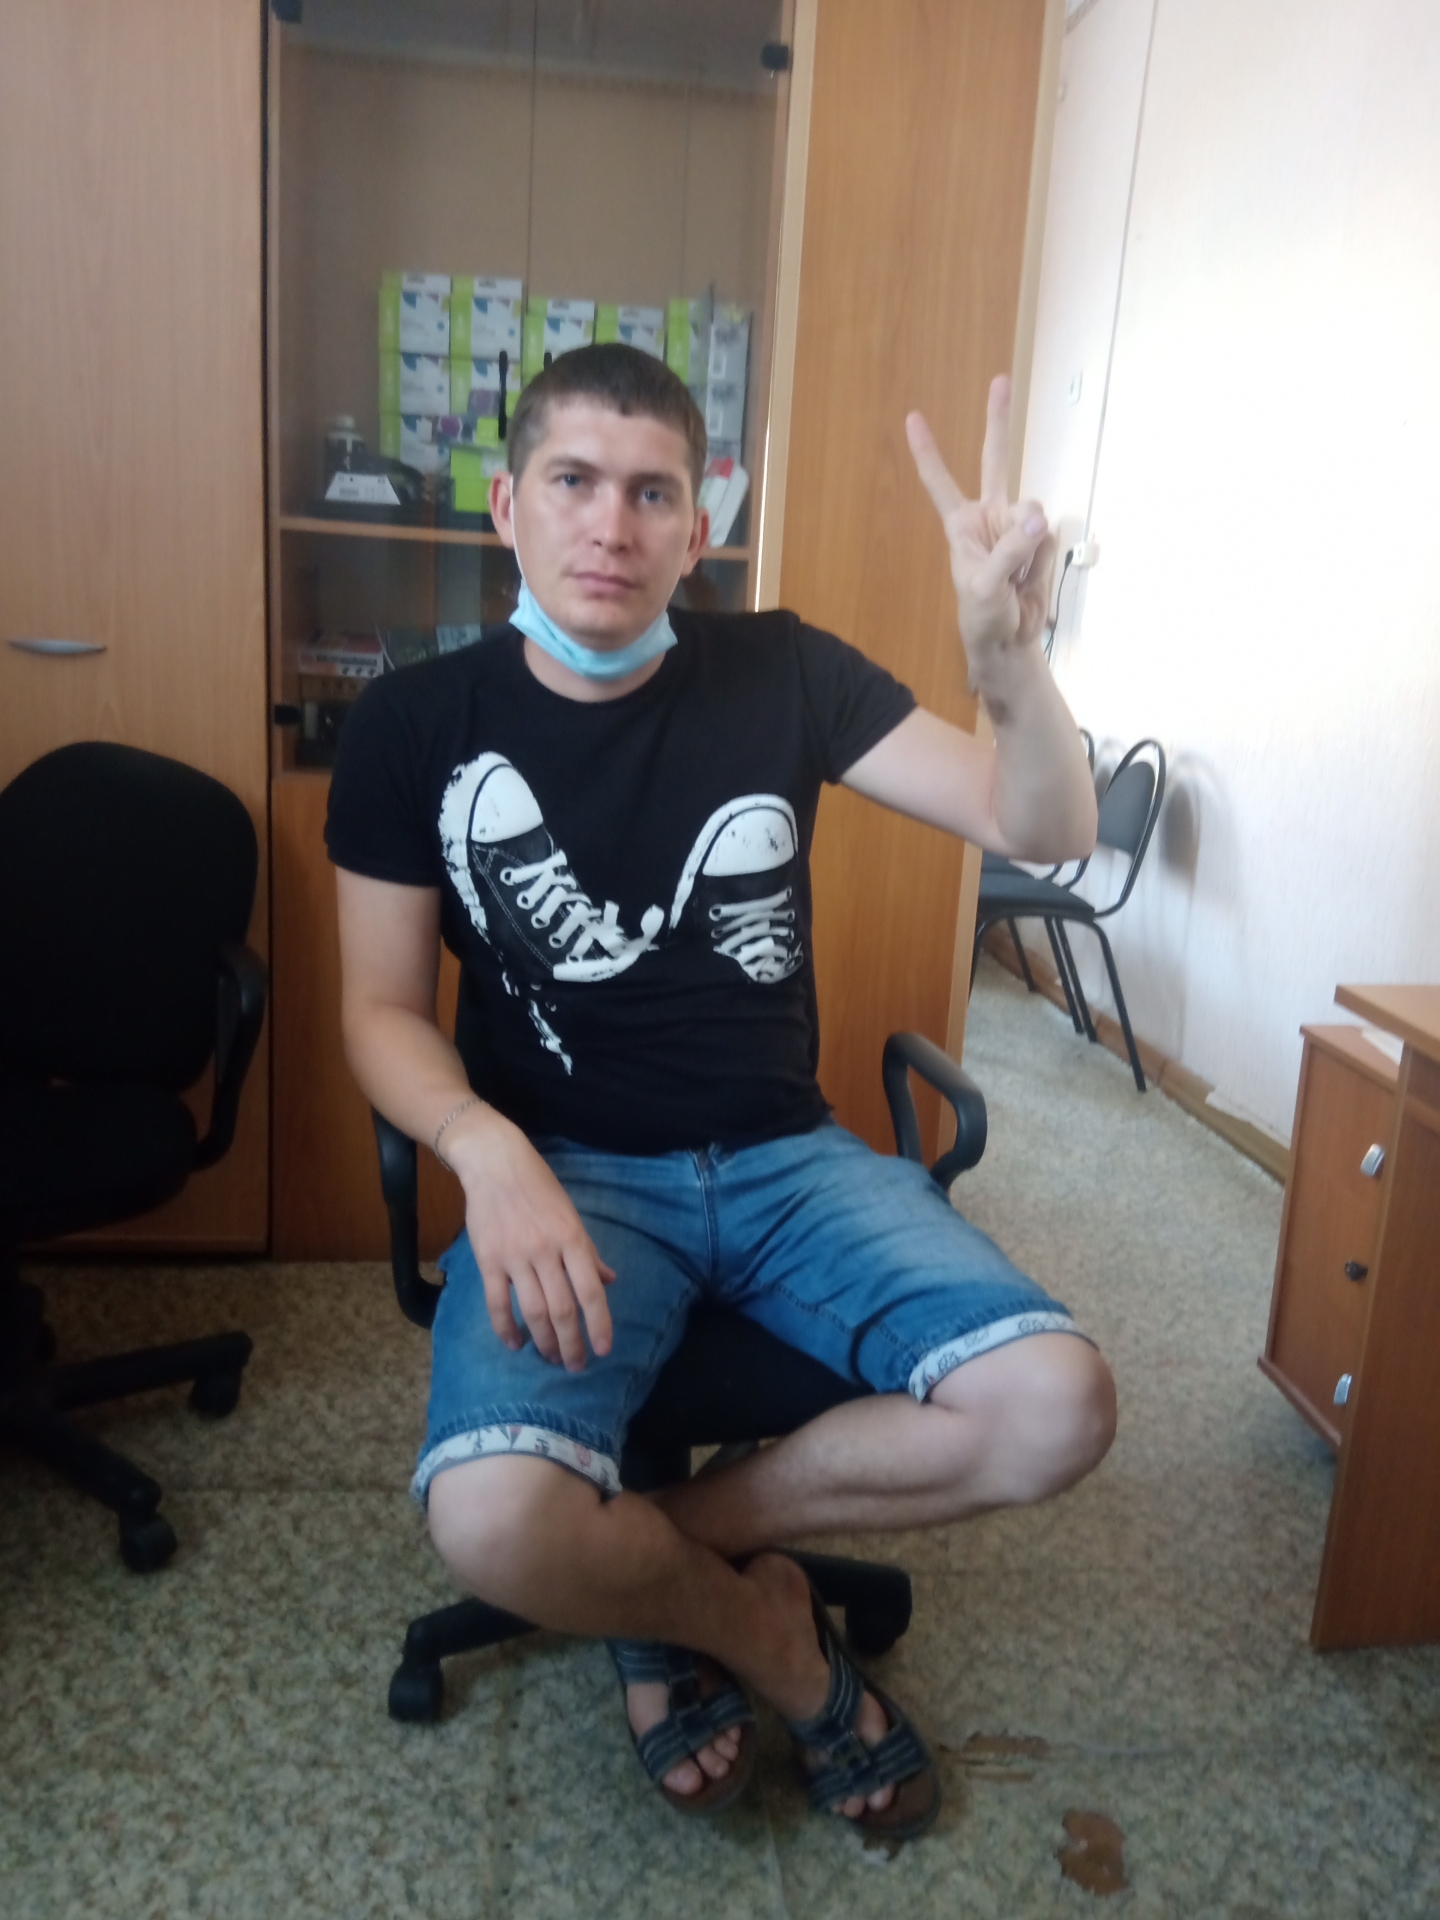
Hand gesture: peace